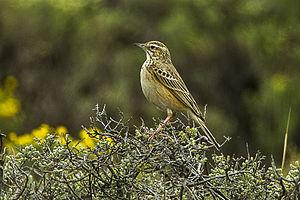
Le Pipit alticole est une espèce d'oiseaux de la famille des Motacillidae.